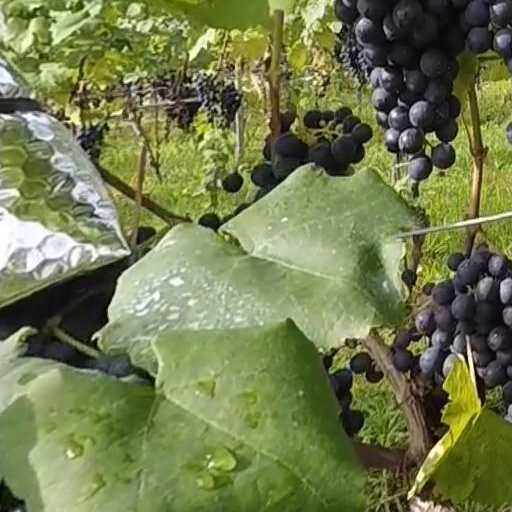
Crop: grape